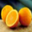
Label: orange